Oslo dialect

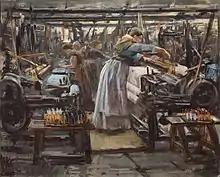
"Fra Hjula Veveri" (1886) by Wilhelm Peters shows workers at a weaving mill during the end of the 19th century. The Oslo dialect was associated with the working class on the East End of Oslo

Oslo dialect ( and "Østkantmål", translated Vika dialect and East End dialect) is a Norwegian dialect and the traditional dialect of Oslo, Norway. It must not be confused with the current native spoken language of Oslo, Standard East Norwegian. The Oslo dialect has been considered to be an extinct form of Norwegian, but there are surviving fragments of it, especially on the East End of Oslo.